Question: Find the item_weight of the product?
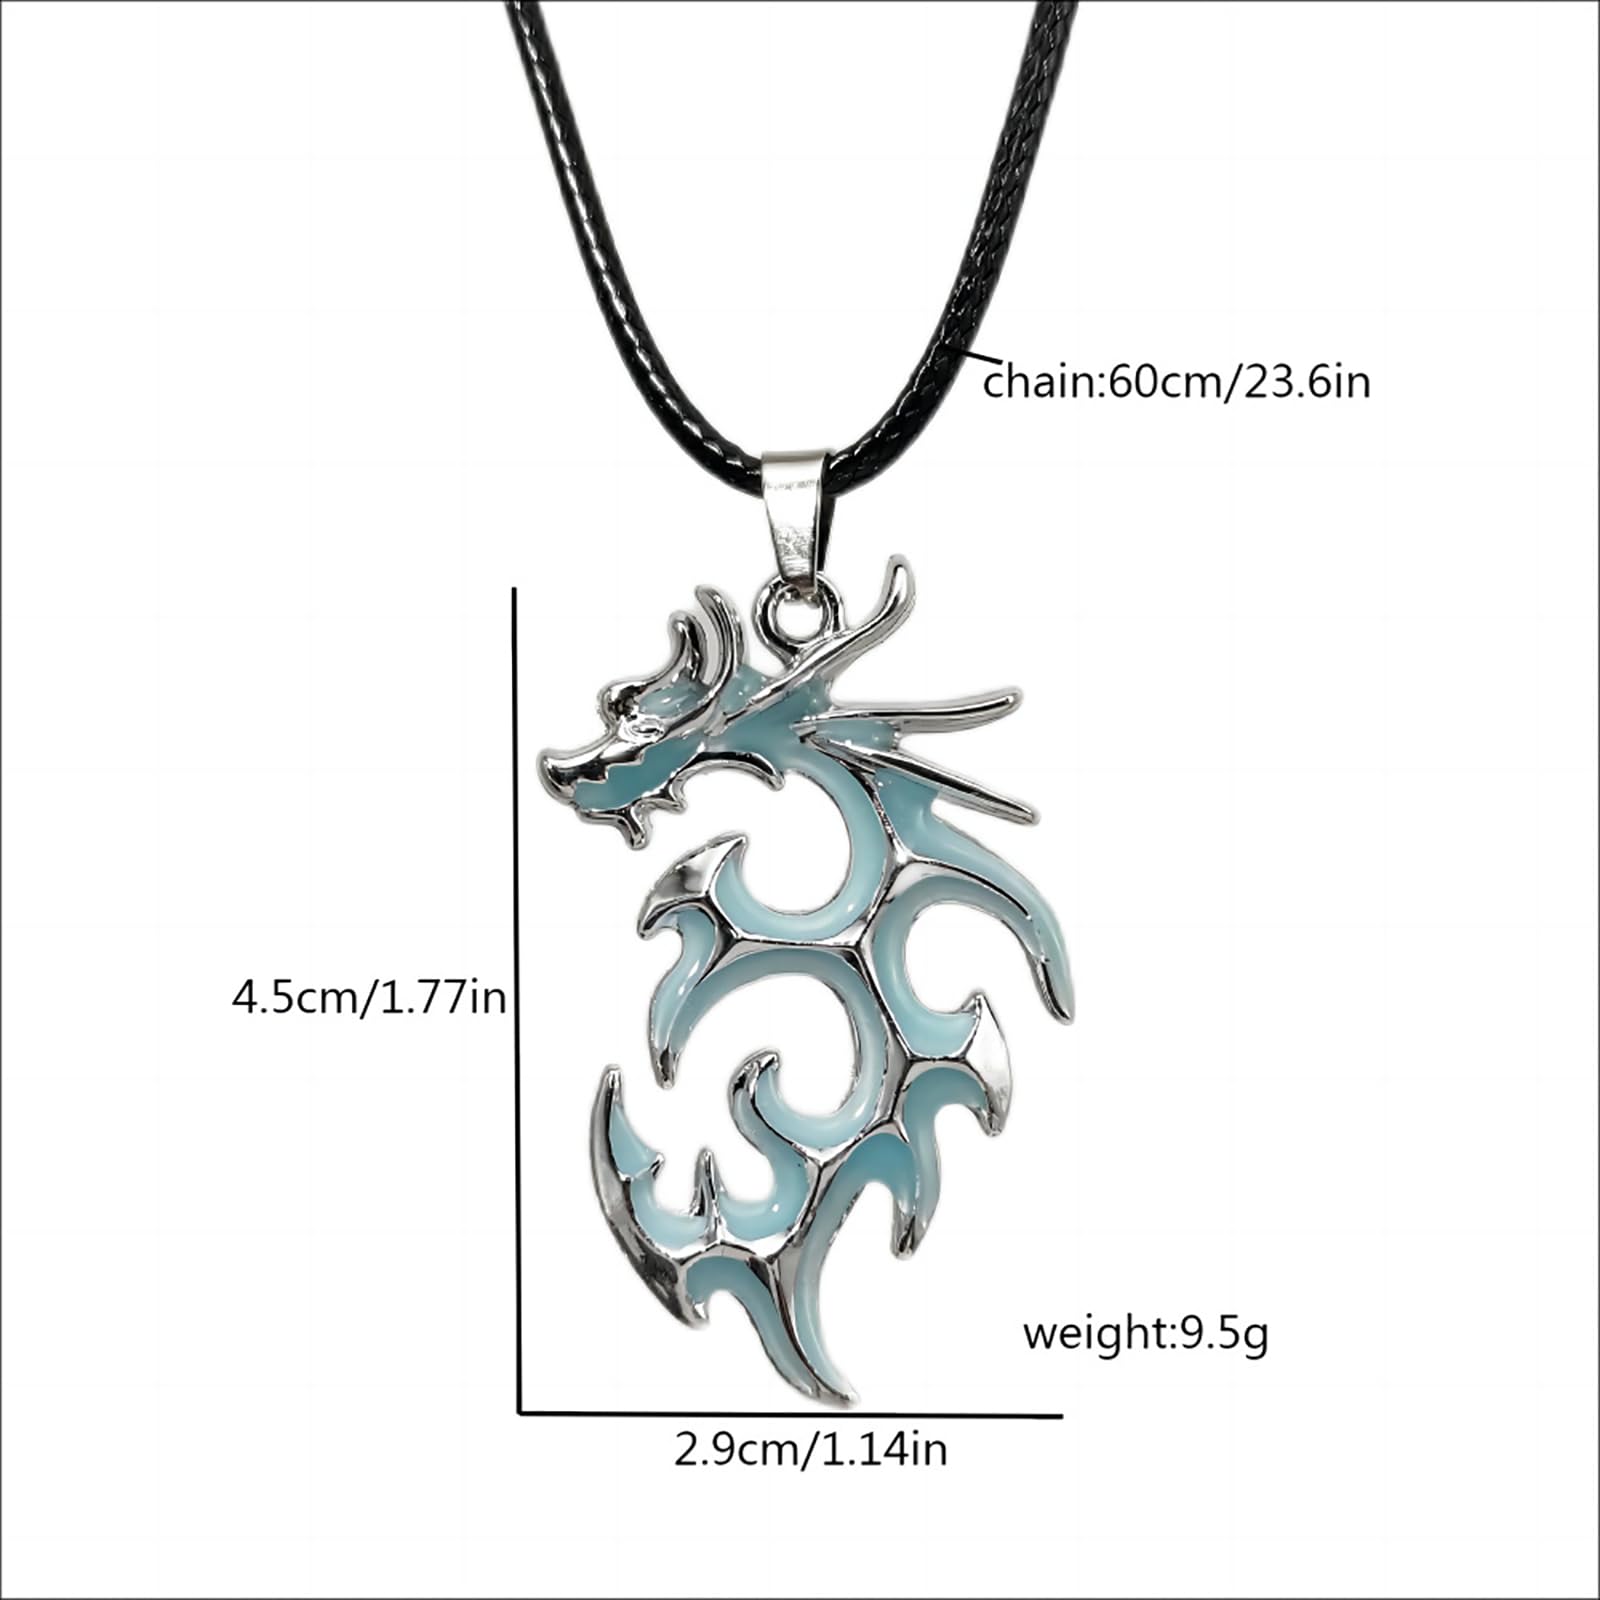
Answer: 9.5 gram